1983 FA Charity Shield

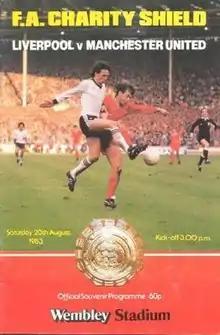
Match programme cover

The 1983 FA Charity Shield was the 61st FA Charity Shield, an annual football match played between the winners of the previous season's First Division and FA Cup competitions. The match was played on 20 August 1983 at Wembley Stadium and contested by Liverpool, who had won the 1982–83 First Division, and Manchester United, who had won the 1982–83 FA Cup. Manchester United won 2–0 with a brace from captain Bryan Robson. It was Liverpool's first competitive game under the management of Joe Fagan, who had been promoted from the coaching staff to replace the retiring Bob Paisley.